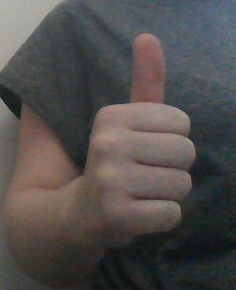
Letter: aleff